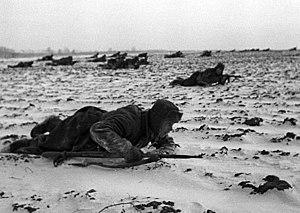
La 64ᵉ armée était une unité de l'armée rouge durant la Seconde Guerre mondiale.